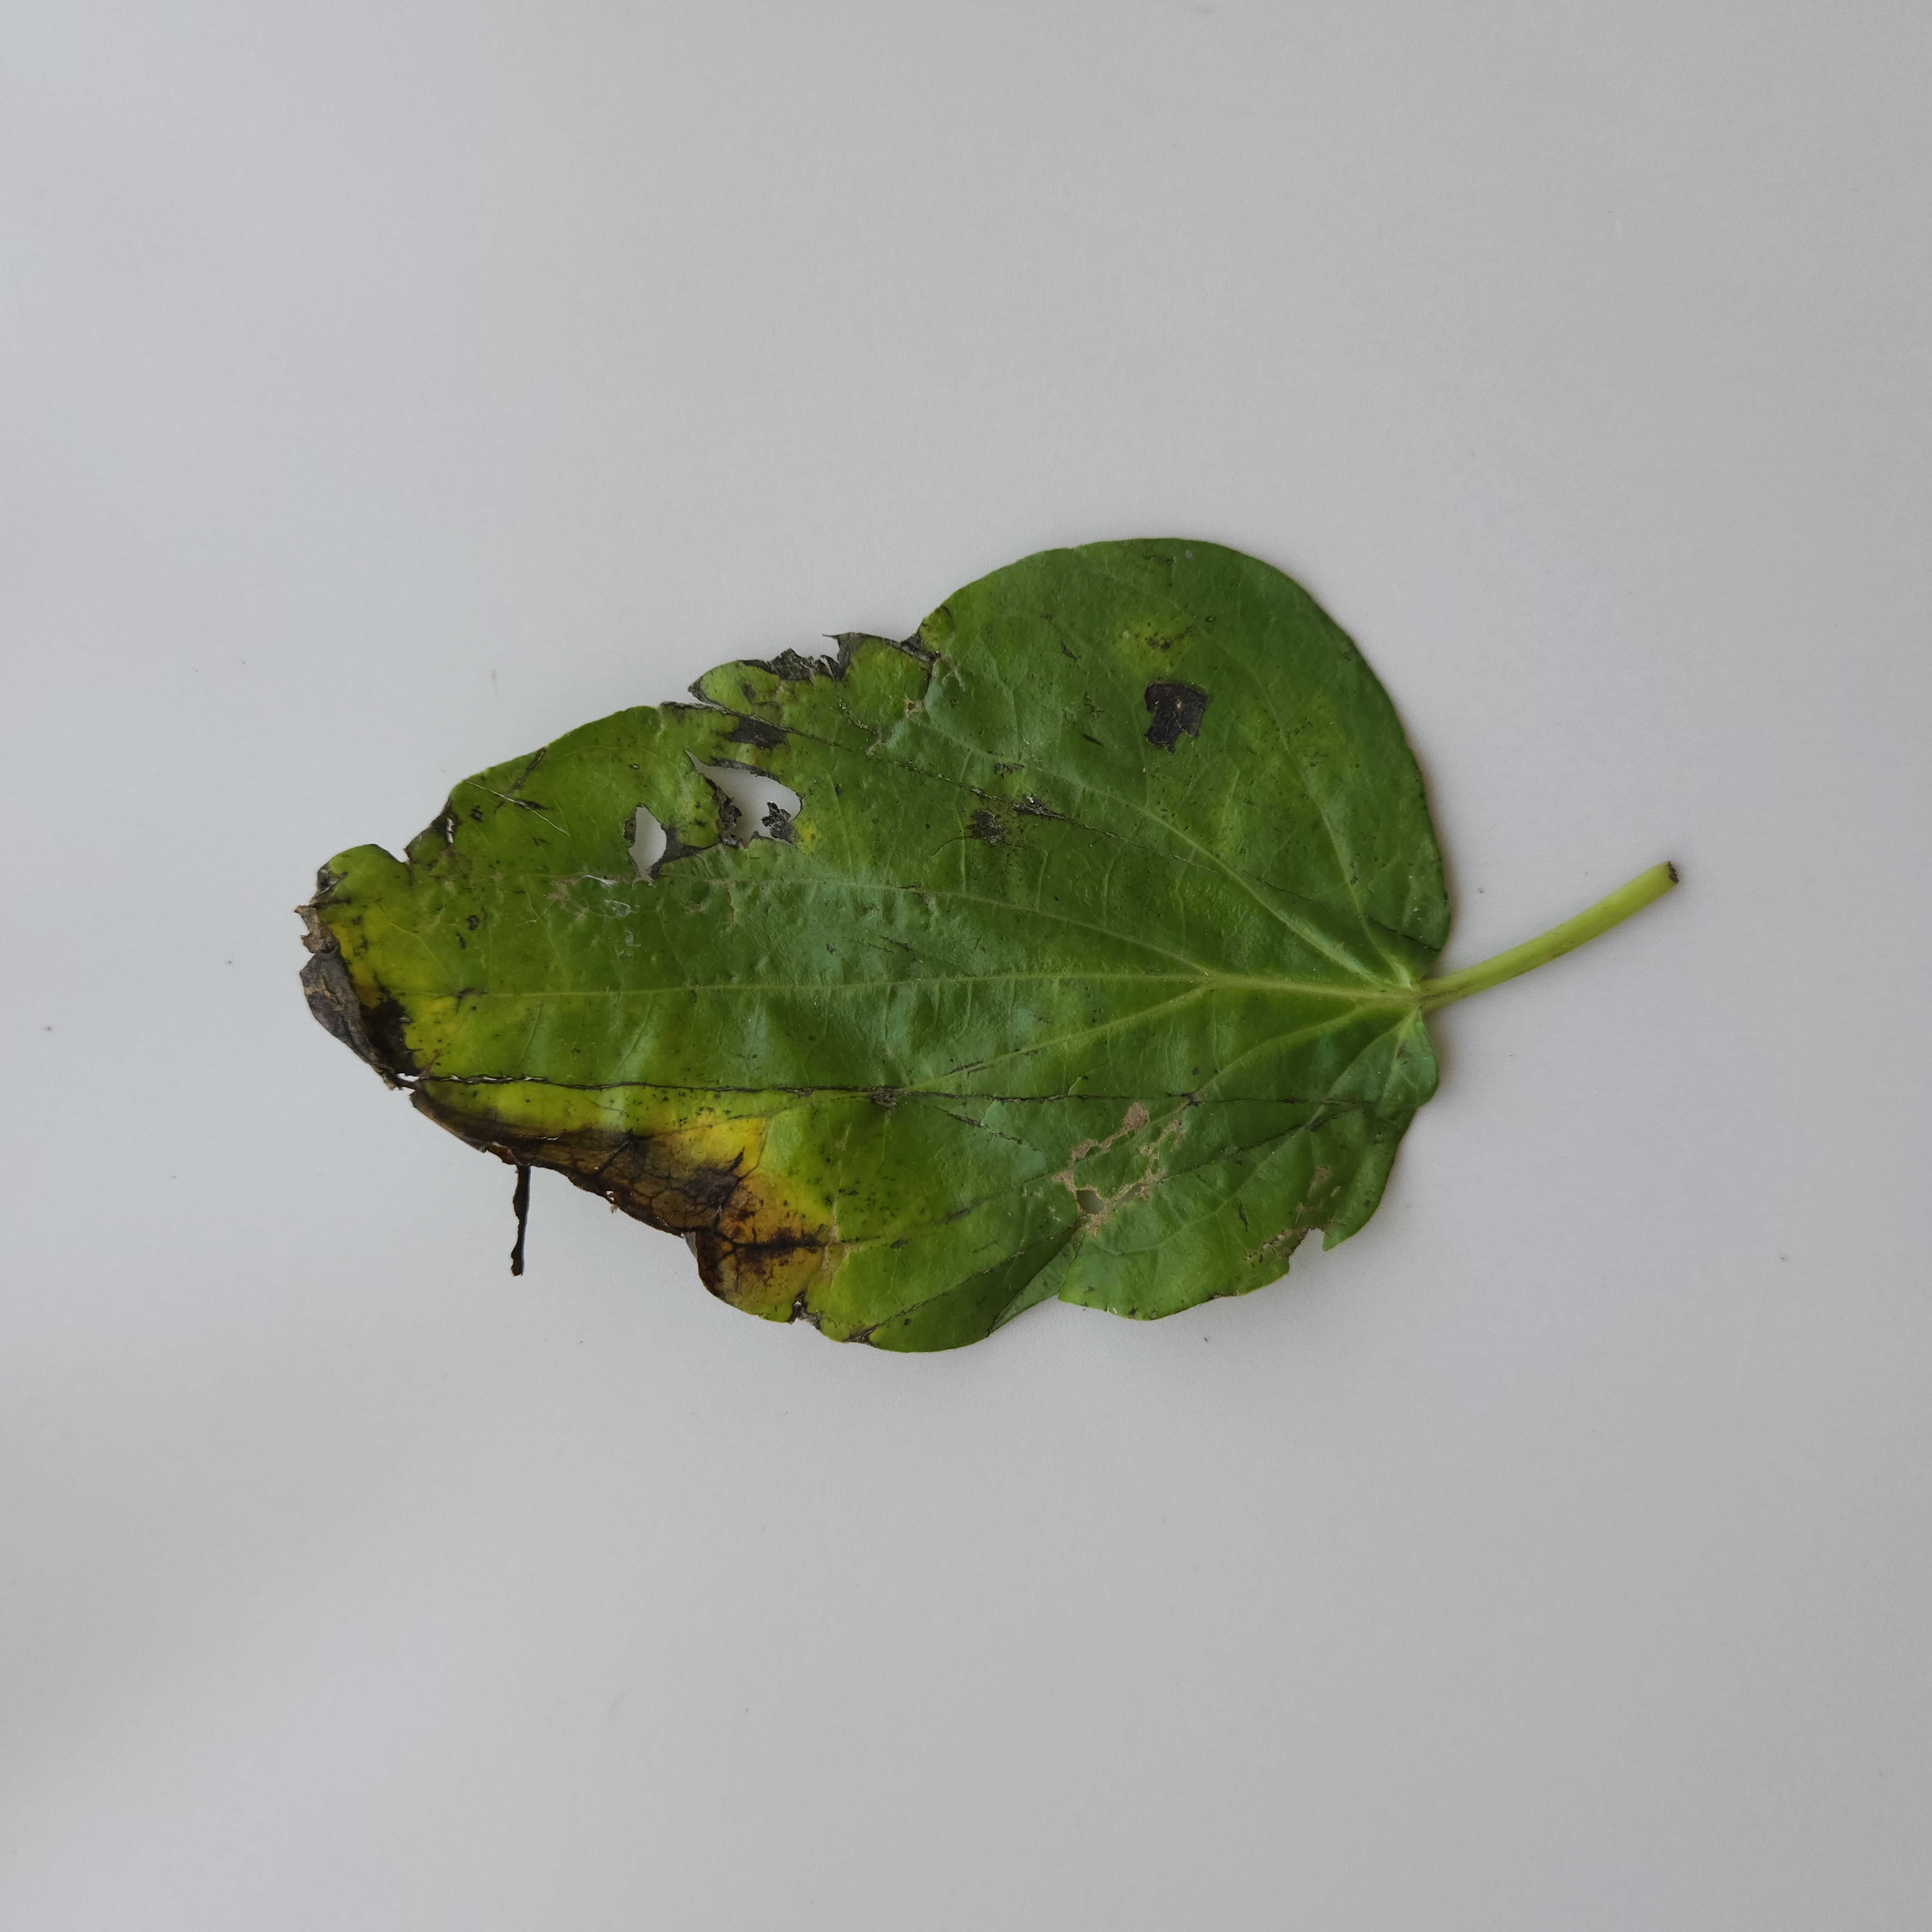
Label: Diseased